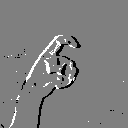
ASL letter: x